Pelasgians

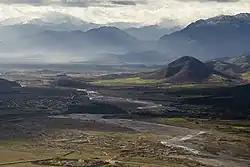
Plain of Thessaly, to the west of classical Pelasgiotis, but in the original range of the Pelasgians. The Pindus Mountains are visible in the background. The river is the Peneus.

In the "Iliad", there were Pelasgians on both sides of the Trojan War. In the section known as the "Catalogue of Trojans", they are mentioned between the Hellespontine cities and the Thracians of Southeastern Europe (i.e.,on the Hellespontine border of Thrace). Homer calls their town or district "Larisa" and characterises it as fertile, and its inhabitants as celebrated for their spearsmanship. He records their chiefs as Hippothous and Pylaeus, sons of Lethus, son of Teutamides. The "Iliad" also refers to the camp at Greece, specifically at "Argos Pelasgikon", which is most likely to be the plain of Thessaly, and to "Pelasgic Zeus", living in and ruling over Dodona. Additionally, according to the "Iliad", Pelasgians were camping out on the shore together with the following tribes: